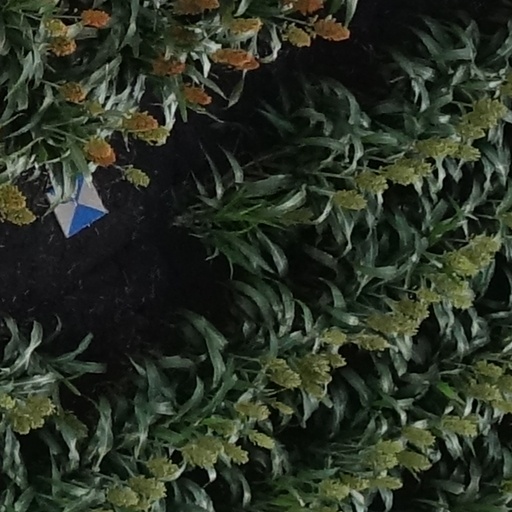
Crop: sorghum